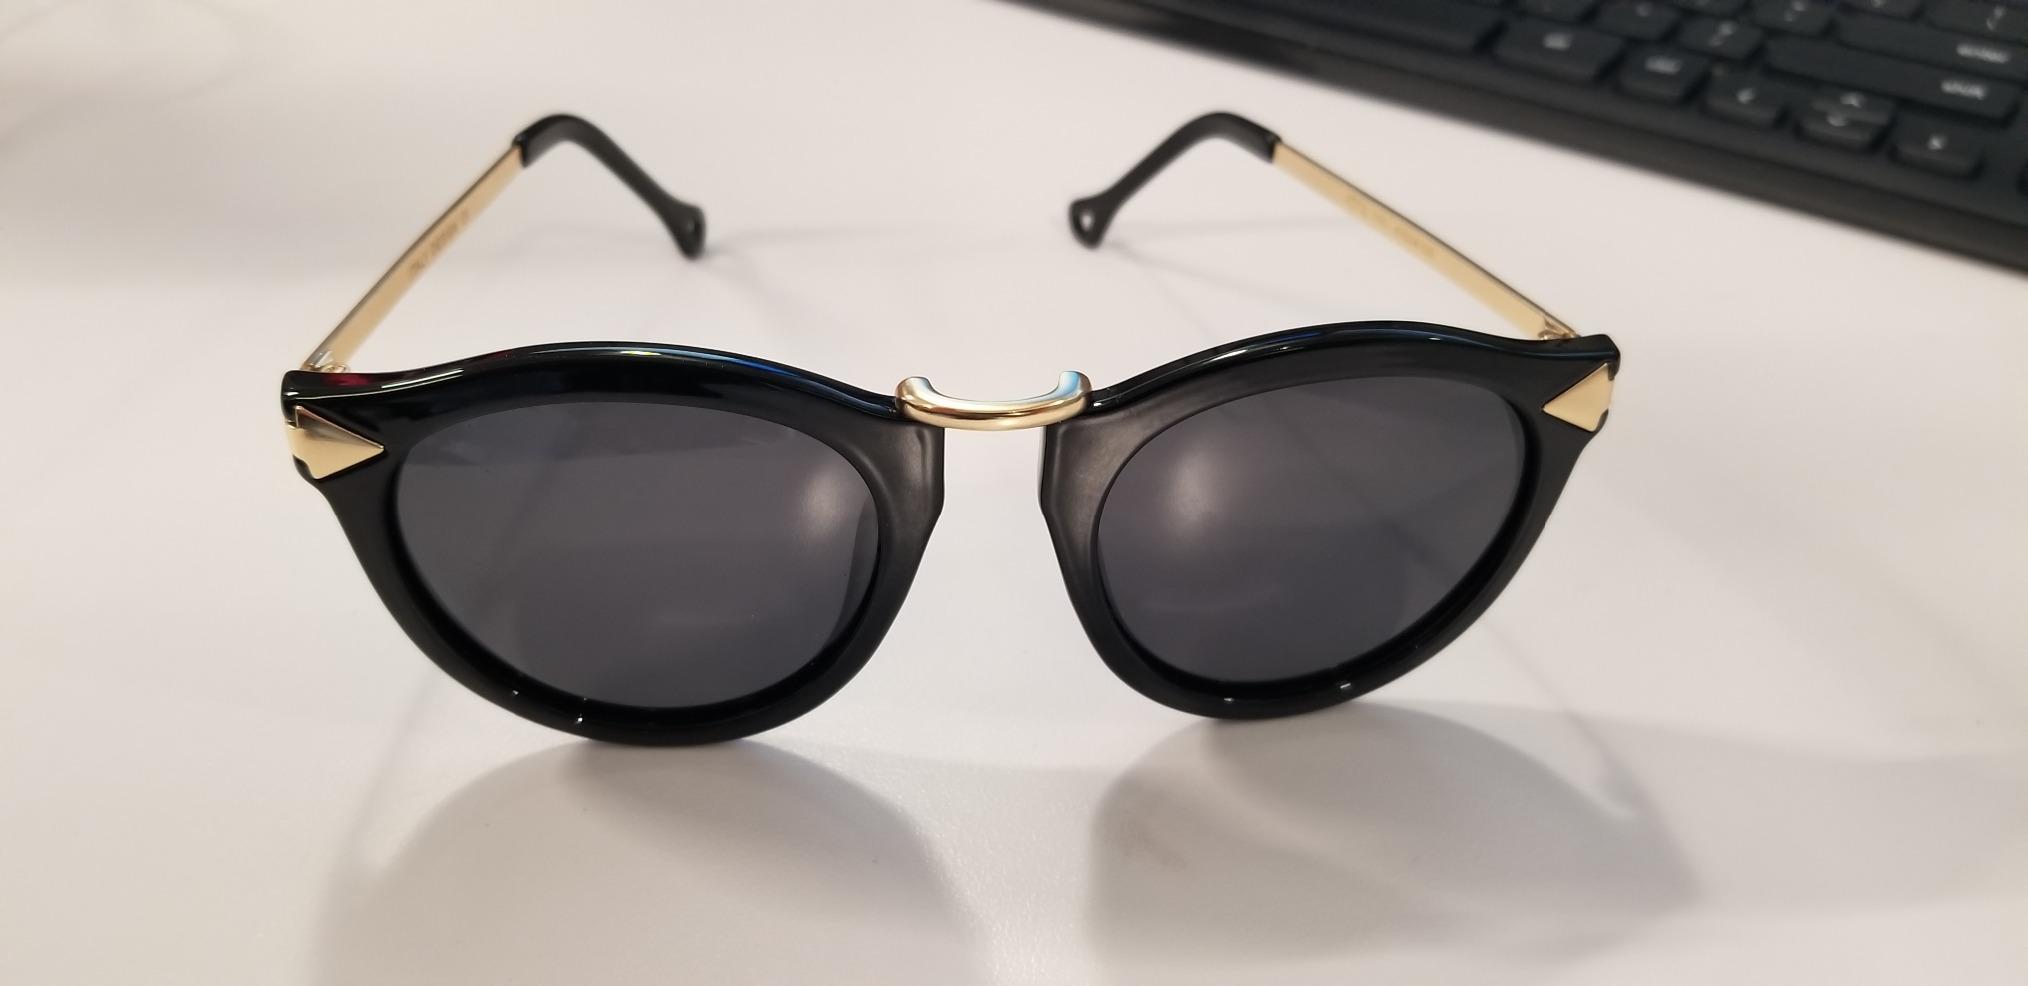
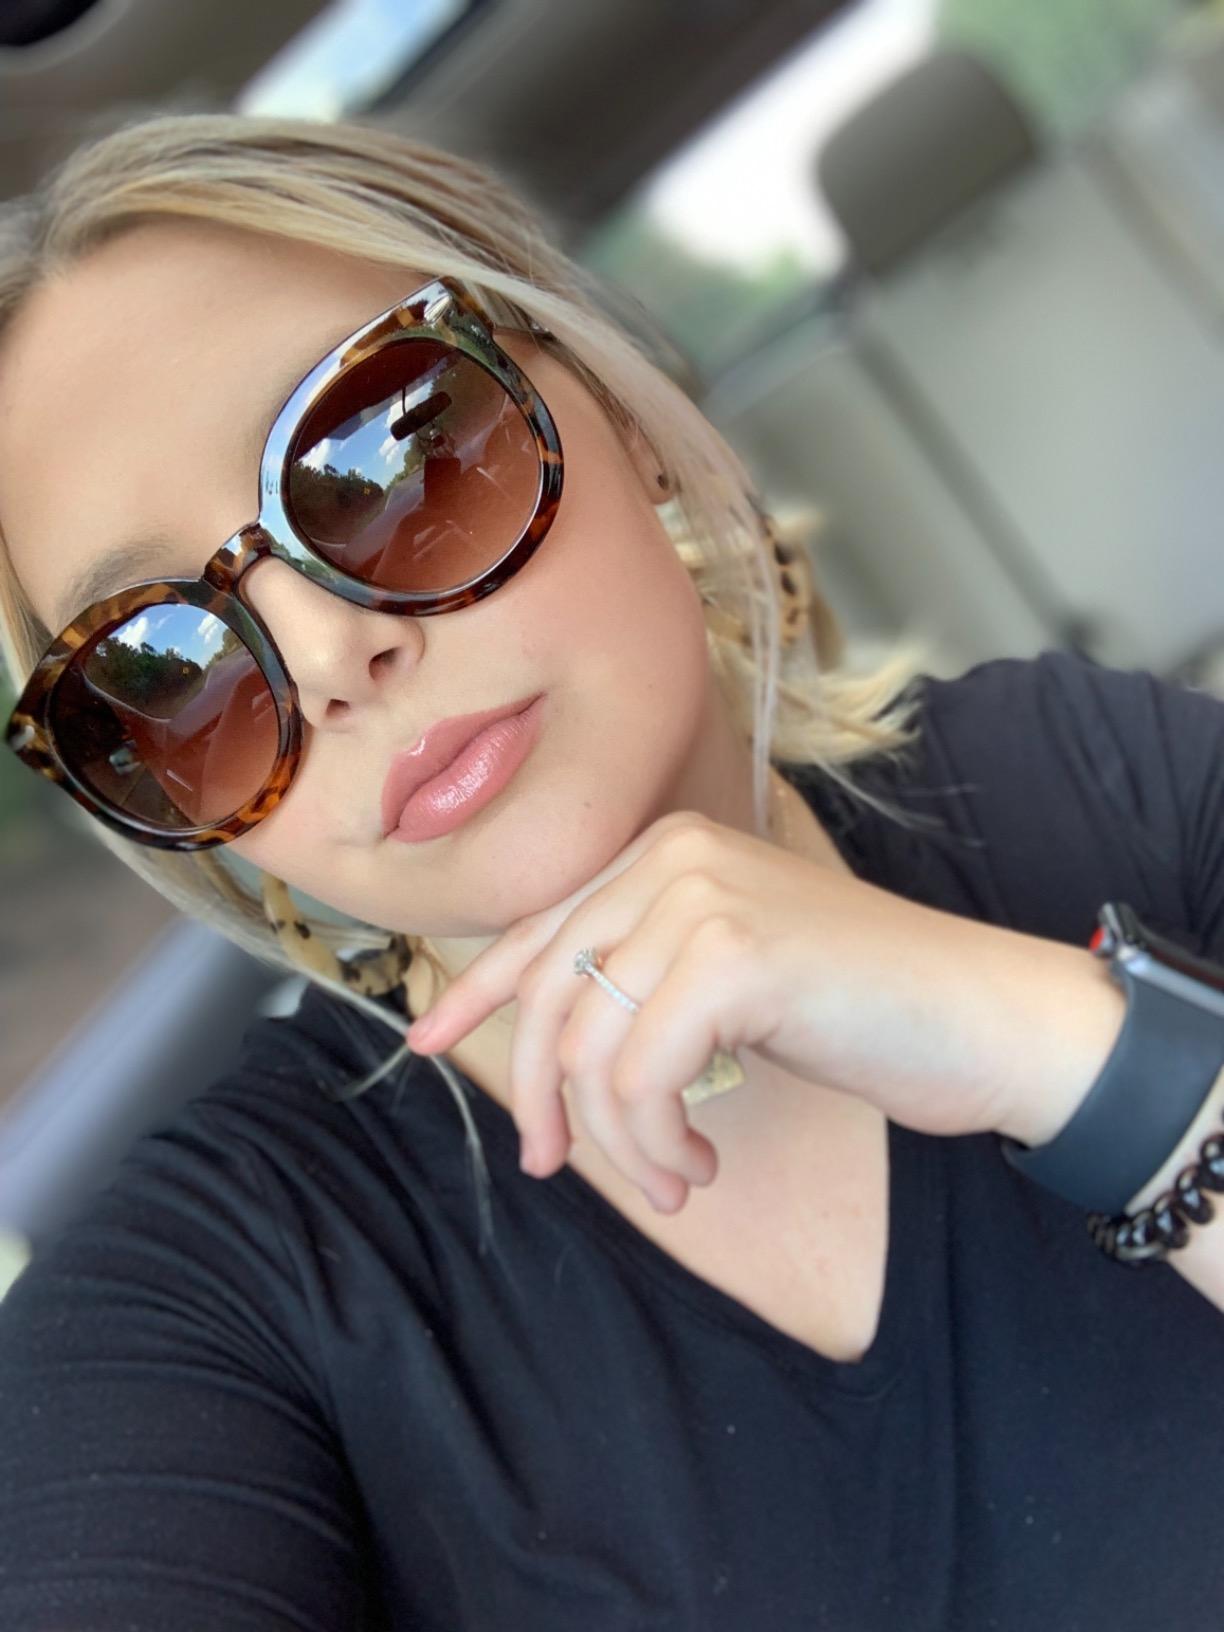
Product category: accessories_sunglasses
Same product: no